Kincardine Bridge

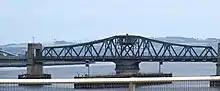
The bridge's no-longer-operable swing span viewed from the new Clackmannanshire Bridge

The bridge is part of the A985 road (formerly A876), and carries a single lane in each direction. Until the opening of the Clackmannanshire Bridge in 2008, it was the customary diversion route for traffic north from Edinburgh and eastern Scotland when the Forth Road Bridge was closed or under repair. As a result of the additional traffic using the bridge at these times, joining the high volume of regular commuter traffic, the town of Kincardine was frequently congested.